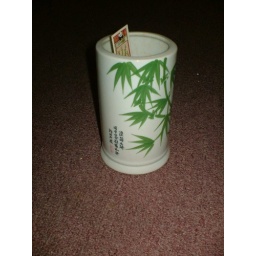
bamboo planter, has rocks inside to hold bamboo plant in place but can be used for anything